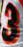
Number: 3